Mascoma Lake

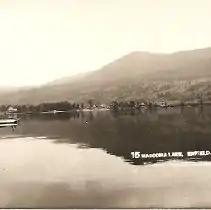
MASCOMA LAKE, ENFIELD, N.H.; ca. 1906; Enfield Shaker Museum

Mascoma Lake is a lake in western New Hampshire, United States. Most of the lake is within the town of Enfield, while a small portion is within the city of Lebanon, where it drains into the Mascoma River, a tributary of the Connecticut River.